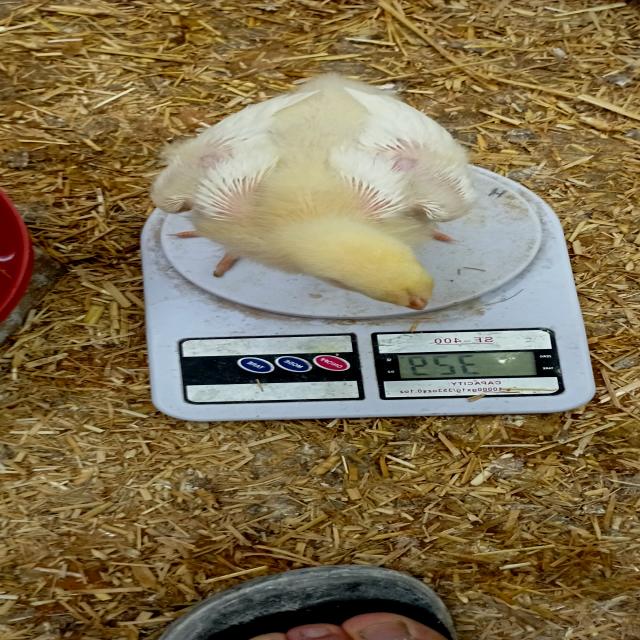
Weight: 329 g